Ada Kaleh

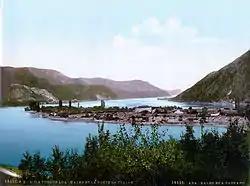
General view of the island, coloured photograph (between 1890 and 1905)

The population lived primarily on the cultivation of tobacco and fishery, and later on tourism. In its last years of existence, the island's population ranged between 600 and 1,000 inhabitants. Before the island was covered by the waters of the Iron Gates Dam, part of the population moved in 1967 to Constanța in Romania and the rest to Turkey, invited by Prime Minister Demirel during his visit to the island.